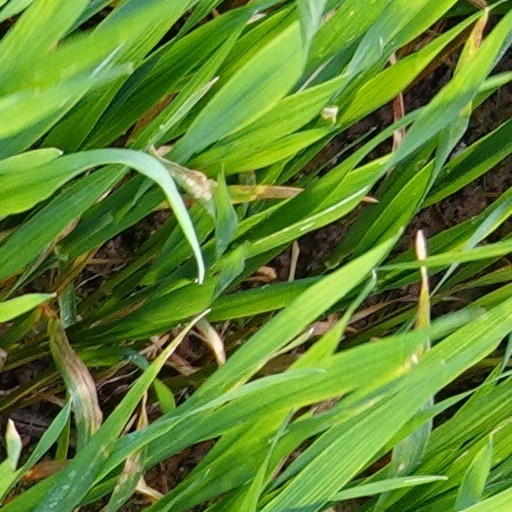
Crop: wheat